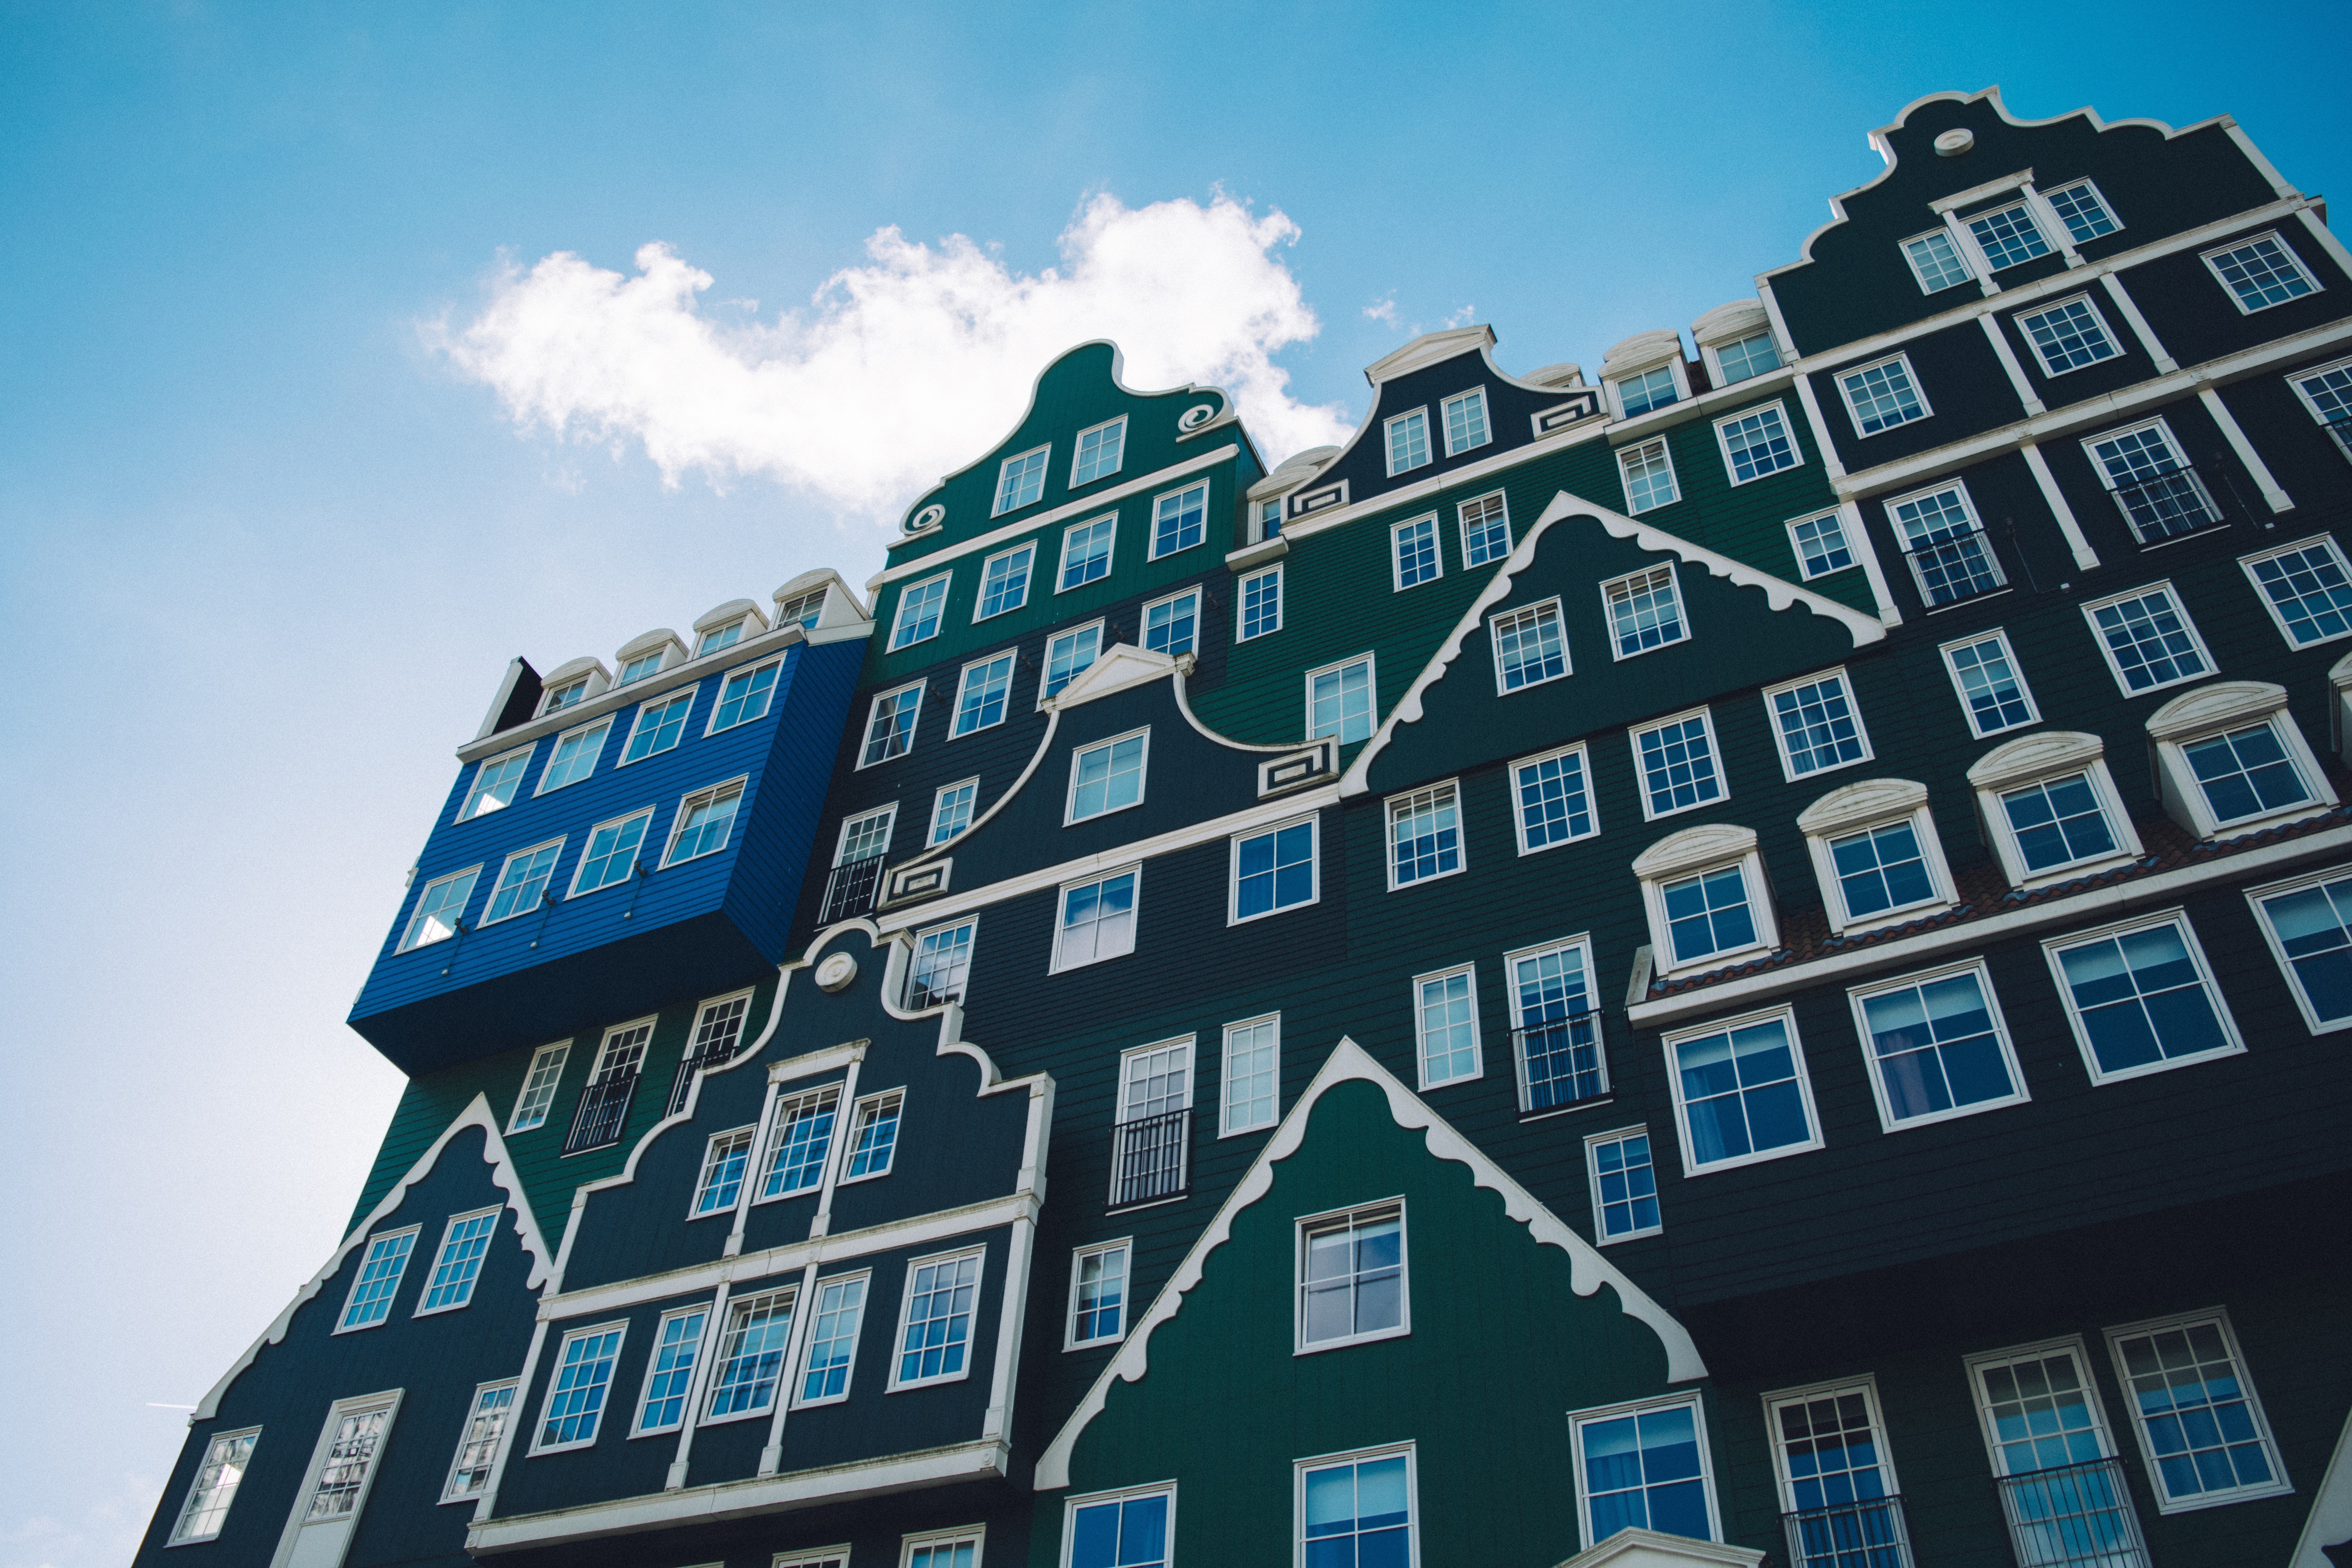
building, landmark, facade, blue, tower block, metropolis, residential area